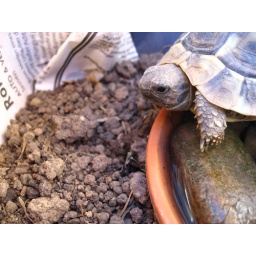
Back in my box reading the old newspaper Melanie lay in.